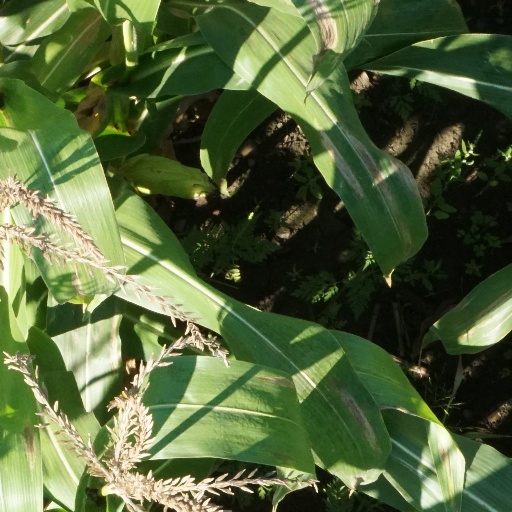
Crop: maize; corn